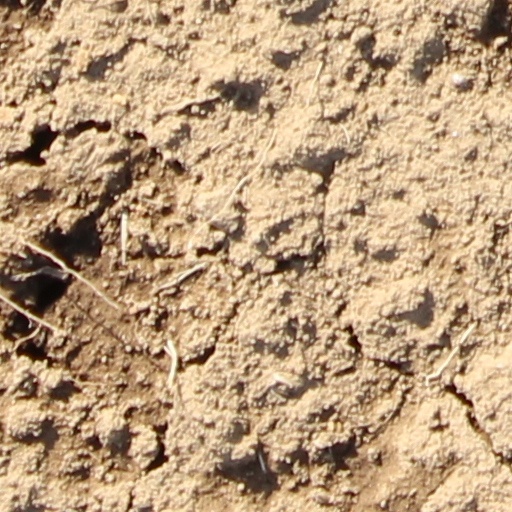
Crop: wheat